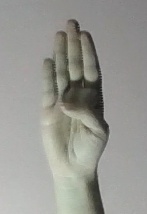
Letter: kaaf